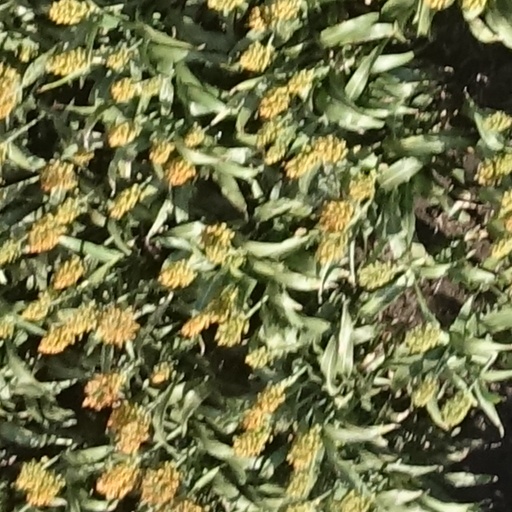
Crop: sorghum